Philip Thicknesse

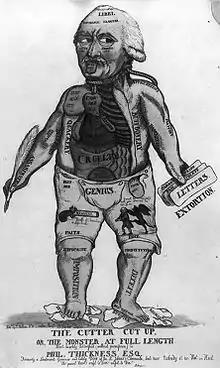
A 1790 caricature of Philip Thicknesse, trampling on moral and religious duties, his person covered with defamatory inscriptions

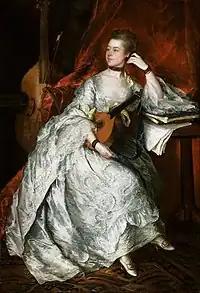
Thomas Gainsborough, "Ann Ford, later Mrs Philip Thicknesse", 1760

Captain Philip Thicknesse (1719 – 23 November 1792) was a British Army officer and writer who was a friend of the artist Thomas Gainsborough. He wrote several travel guides.